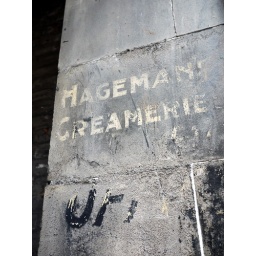
Old sign on a building in glasgow. I never noticed this building before but it is covered in fading signs.